History of the periodic table

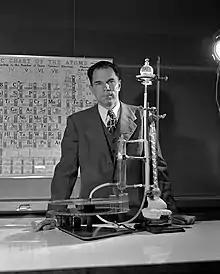
The American chemist Glenn T. Seaborg—after whom the element seaborgium is named—standing in front of a periodic table, May 19, 1950

The periodic table is an arrangement of the chemical elements, structured by their atomic number, electron configuration and recurring chemical properties. In the basic form, elements are presented in order of increasing atomic number, in the reading sequence. Then, rows and columns are created by starting new rows and inserting blank cells, so that rows (periods) and columns (groups) show elements with recurring properties (called periodicity). For example, all elements in group (column) 18 are noble gases that are largely—though not completely—unreactive.